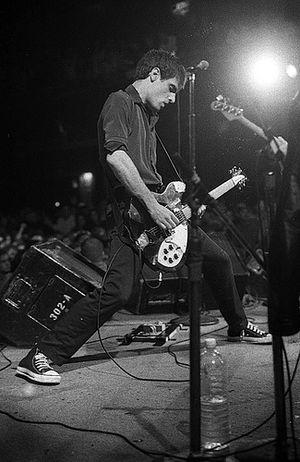
Guy Picciotto jouant avec Fugazi Español: Guy Picciotto tocando con Fugazi
Rites of Spring est un groupe de post-hardcore américain, originaire de Washington. Actif au milieu des années 1980, il est reconnu comme étant l'un des tout premiers groupes emo, malgré la désapprobation du terme, par ses membres.
Le punk hardcore est un sous-genre musical du punk rock ayant émergé en Angleterre et aux États-Unis. Quant à la partie américaine, le genre s'est initialement développé au sud de la Californie, autour de Los Angeles. Plus tard, au début des années 1980, pareil pour ses compatriotes de Boston, Washington et New York.
L'emo est un style musical de musique punk caractérisé par des paroles expressives, éminemment politiques et axées sur la catharsis, l'expression de soi. Le genre émerge durant les années 1980 au sein de la scène punk hardcore de Washington, ville dans laquelle il est connu sous les termes d'« emotional hardcore » ou d'« emocore », et est développé par des groupes tels que Rites of Spring et Embrace. Il trouve ses racines au cœur de la scène post-hardcore, du mouvement straight-edge et du Revolution Summer. Dans les années 90, l'emo évolue et se mêlera à d'autres courants musicaux issus du punk, comme le pop punk, ainsi qu'au rock indépendant, via des formations telles que Jawbreaker et Sunny Day Real Estate. Il prendra également une tournure plus radicale et agressive via le screamo, façonné par des groupes comme Still Life, Indian Summer, Moss Icon, Orchid ou Saetia. Au milieu des années 1990, un bon nombre de groupes emo émergent du Midwest et du centre des États-Unis, et de nombreux labels discographiques commencent à se spécialiser dans le style.
Guy Picciotto est un musicien américain originaire de Washington D.C.. Il est principalement connu pour sa participation en tant que chanteur et guitariste des groupes Fugazi et Rites of Spring.